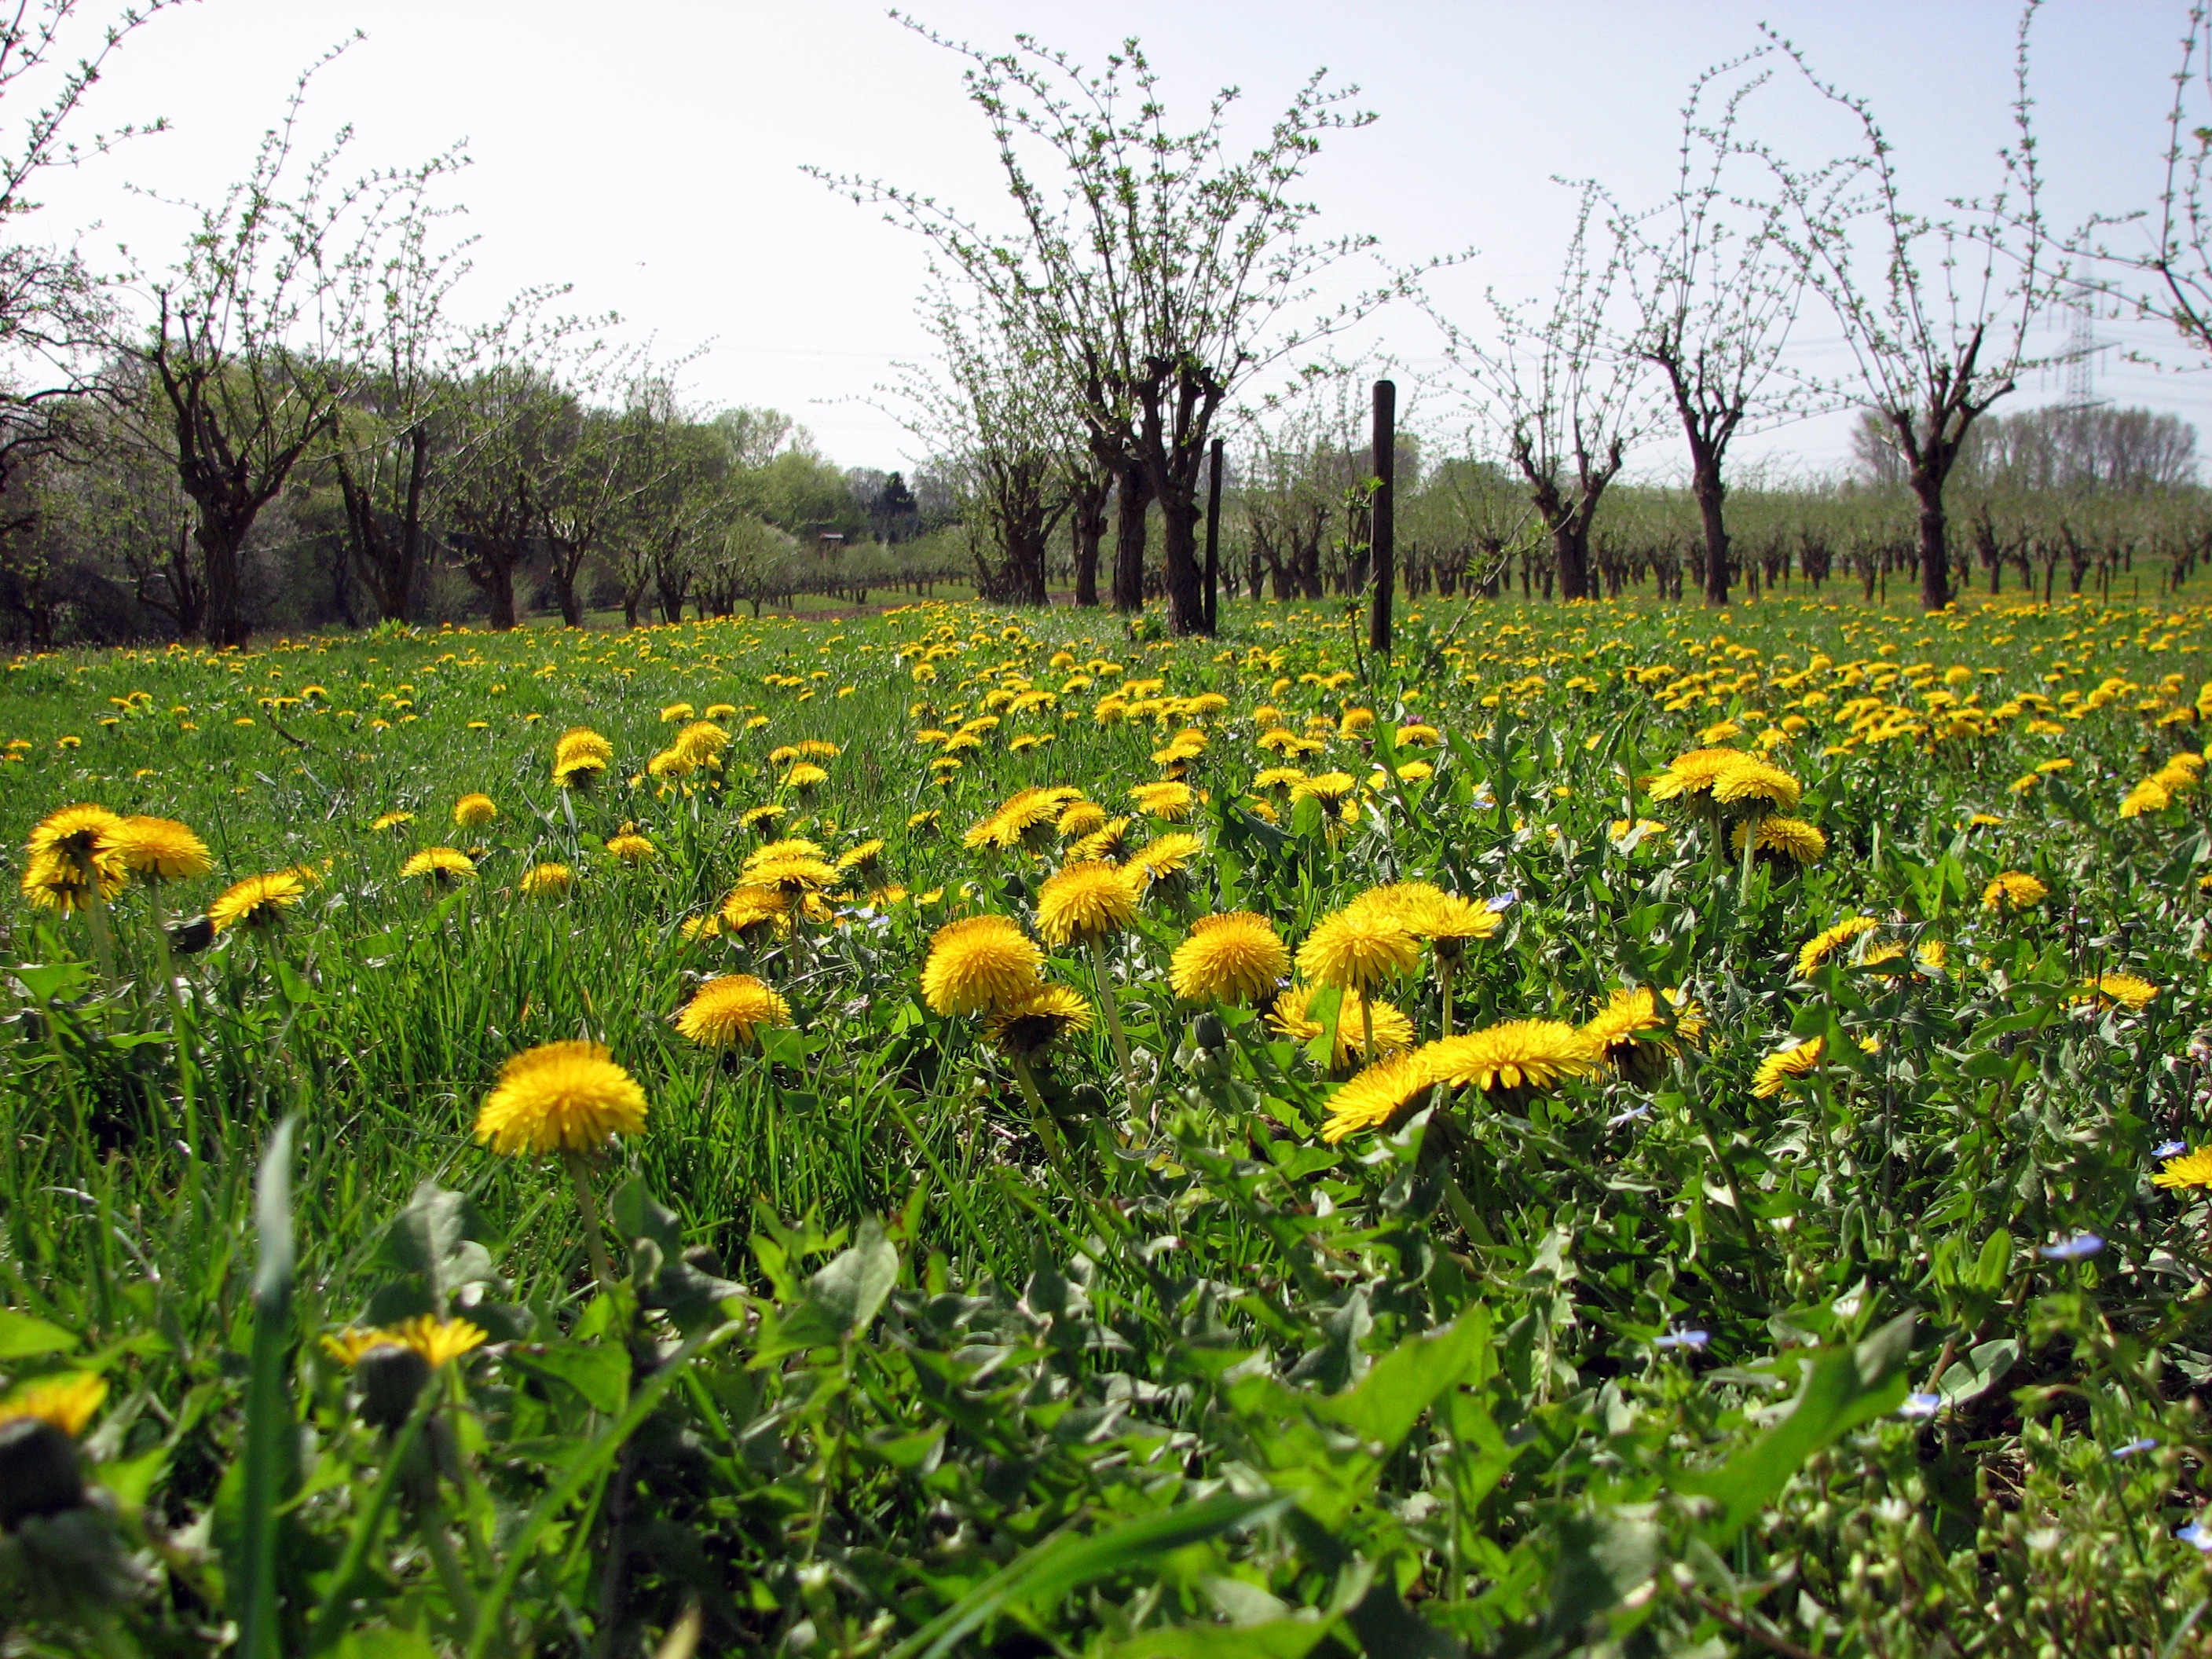
plant, field, meadow, dandelion, prairie, flower, pasture, botany, yellow, garden, flora, wildflower, grassland, vegetation, plantation, woodland, habitat, ecosystem, flowering plant, daisy family, natural environment, land plant